Andrew J. Thomas

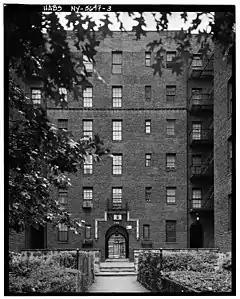
Dunbar Apartments view inside courtyard

Andrew Jackson Thomas was born on Lower Broadway in Manhattan, New York, in 1875. Thomas was the son of a dealer in oil paintings and diamonds. His mother died when he was twelve. He was an orphan by the age of 13. Thomas spent some time working in the Yukon gold fields, and worked as a rent collector in the Columbus Avenue tenements in New York. He obtained a job as a timekeeper for a building contractor, where he became interested in construction plans. He was able to use his self-taught knowledge to launch a career as an architect.